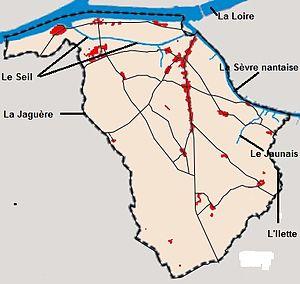
Localisation des principaux cours d'eau de Rezé.
Rezé [ʁəze] anciennement ratiatum est une commune située en France, dans le département de la Loire-Atlantique, en région Pays de la Loire, chef-lieu d'un canton qui porte son nom. Située dans le Pays nantais, Rezé a par ailleurs donné son nom au pays de Retz, pays traditionnel dont elle fut la capitale originelle.
Le Seil, également orthographié Seuil, est aujourd'hui un bras-mort de la Loire situé le long de la rive sud du fleuve dans le département de la Loire-Atlantique au niveau de la commune de Rezé. Cette ancienne boire est de nos jours comblée, mais lors de fortes pluies et de crues importantes de la Loire, les eaux du Seil ressurgissent, par endroits, autour de l'ancien lit de cet étier, notamment près de la chapelle Saint-Lupien.